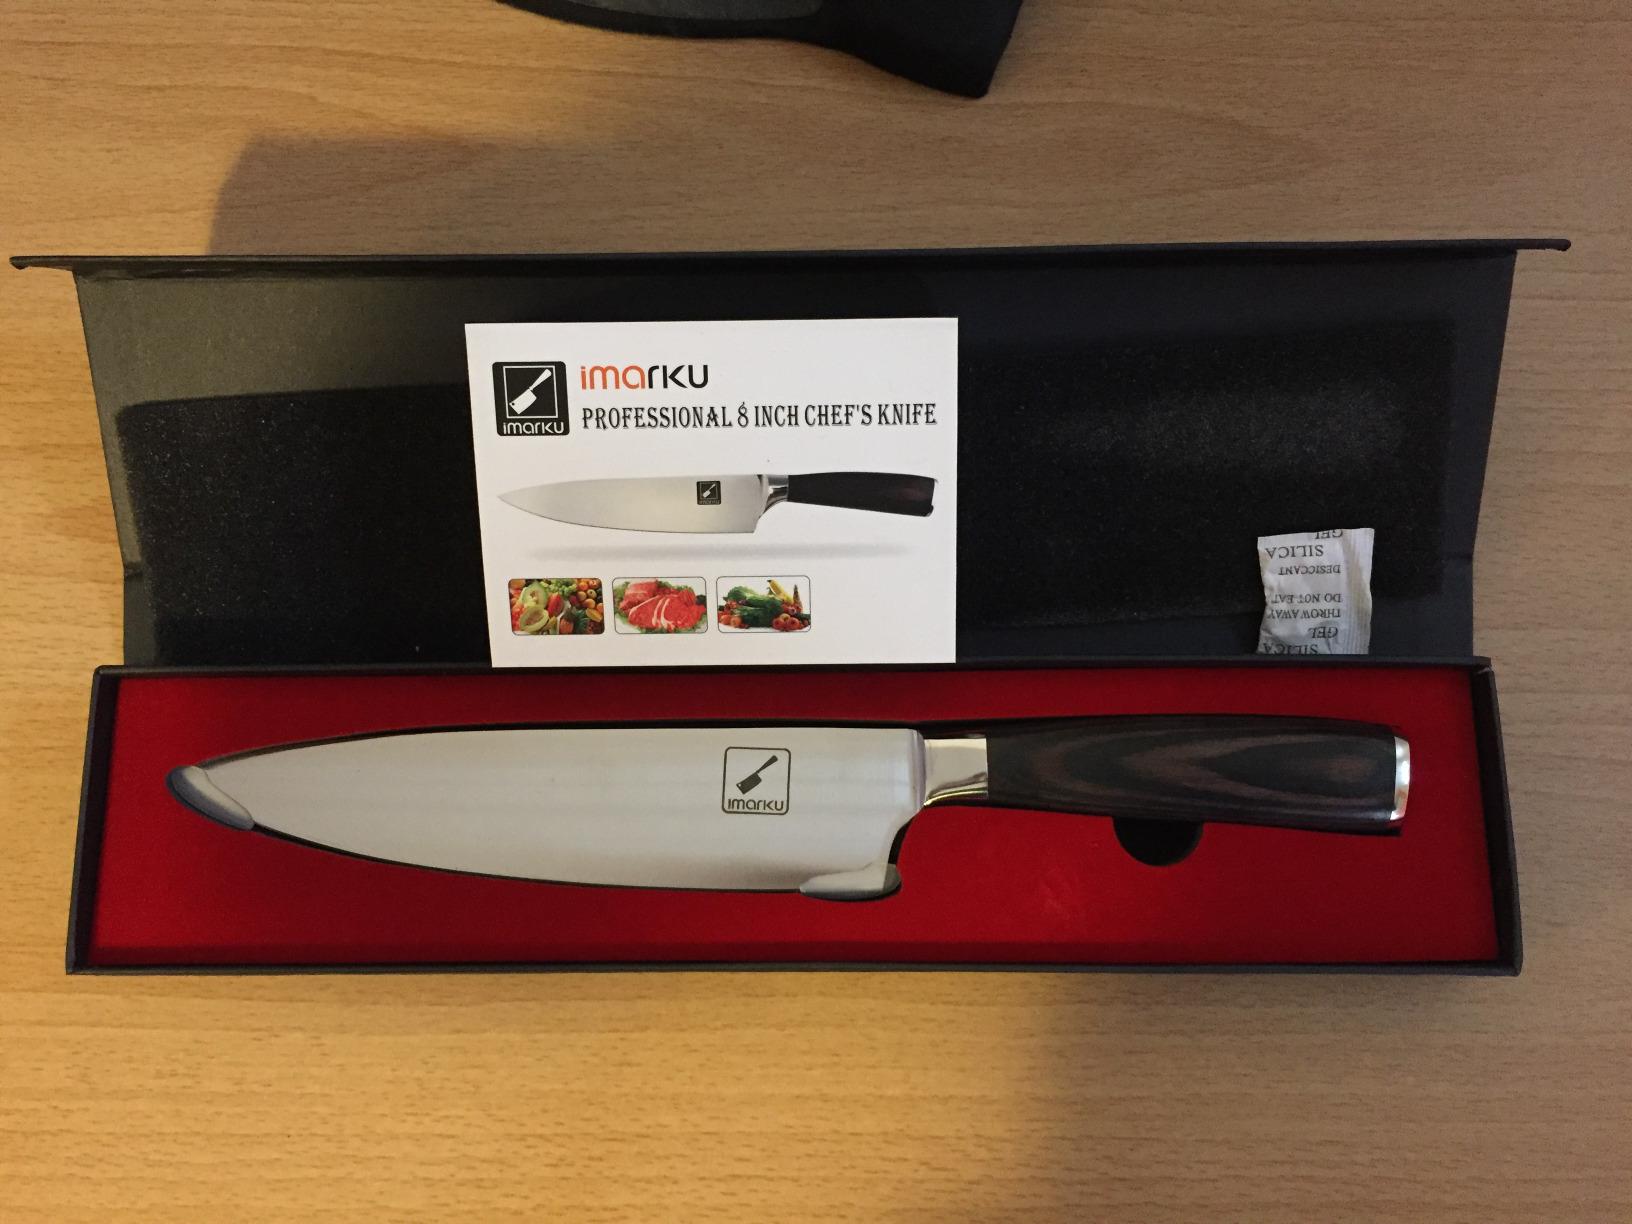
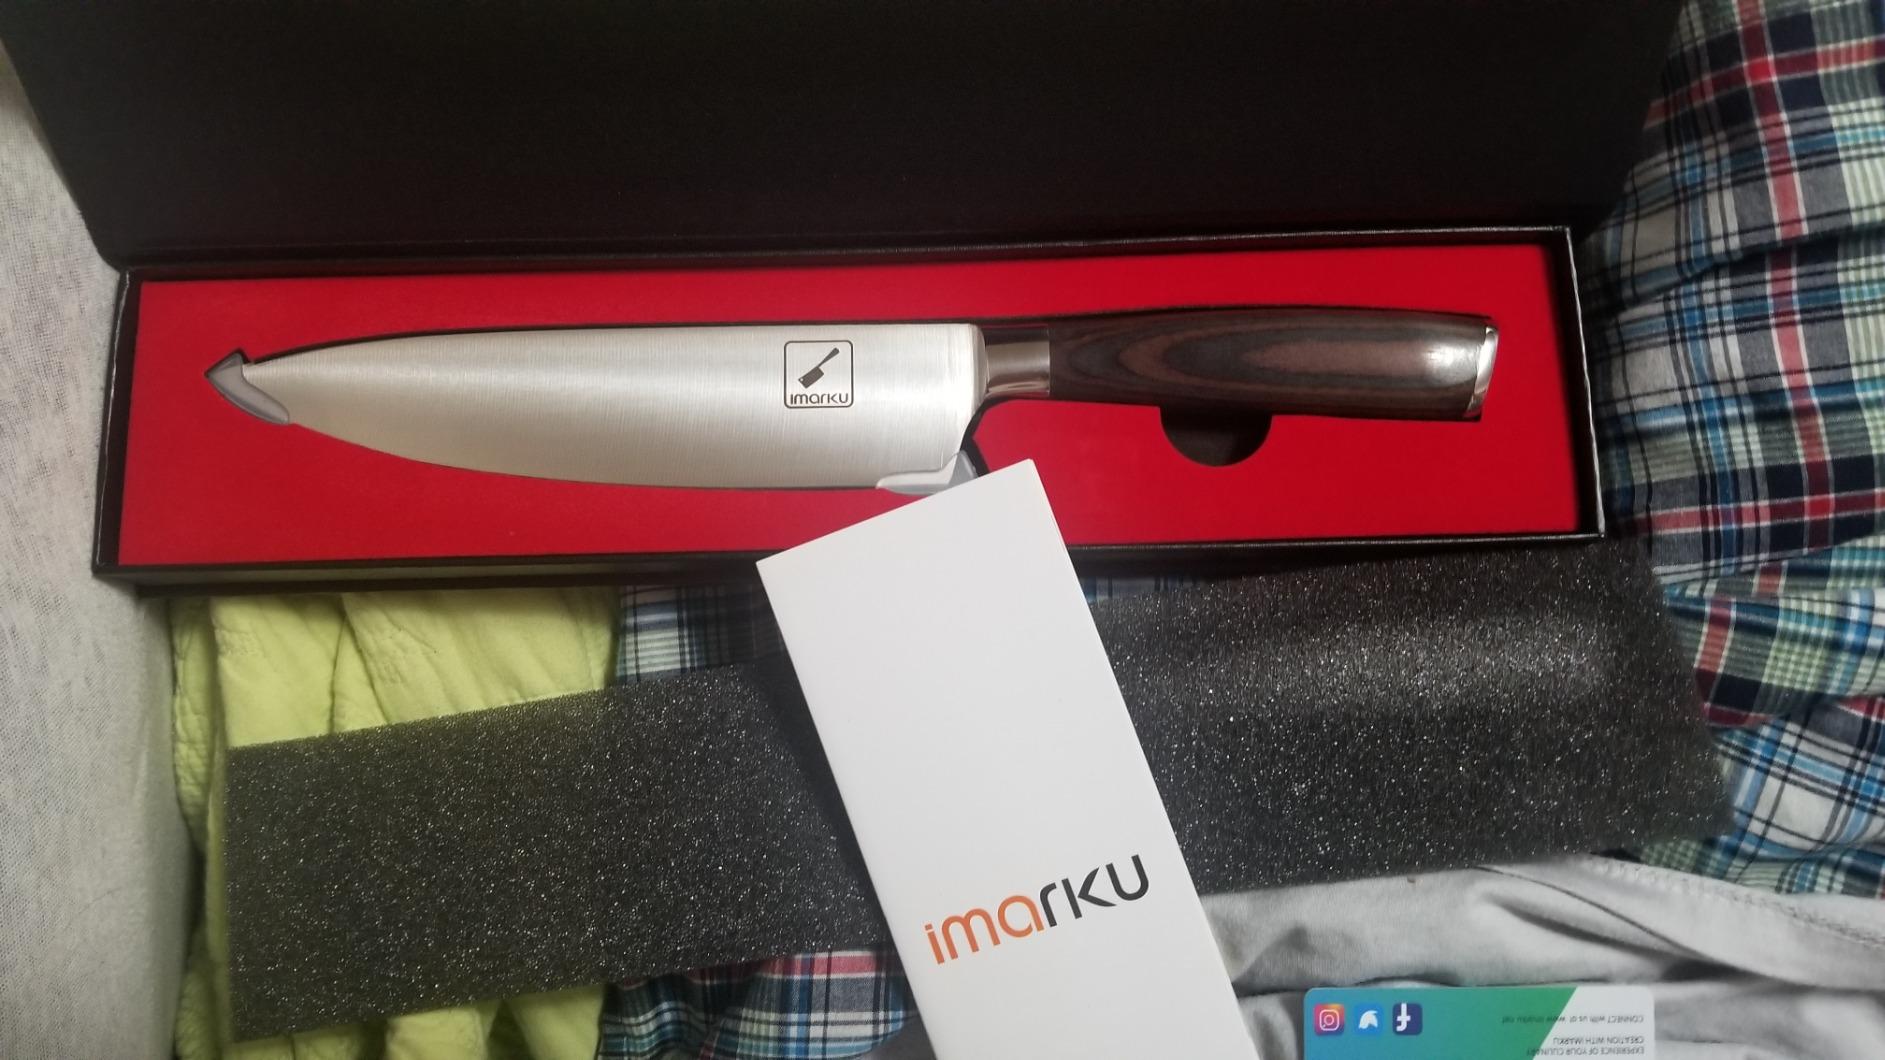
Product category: items_knife
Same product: yes